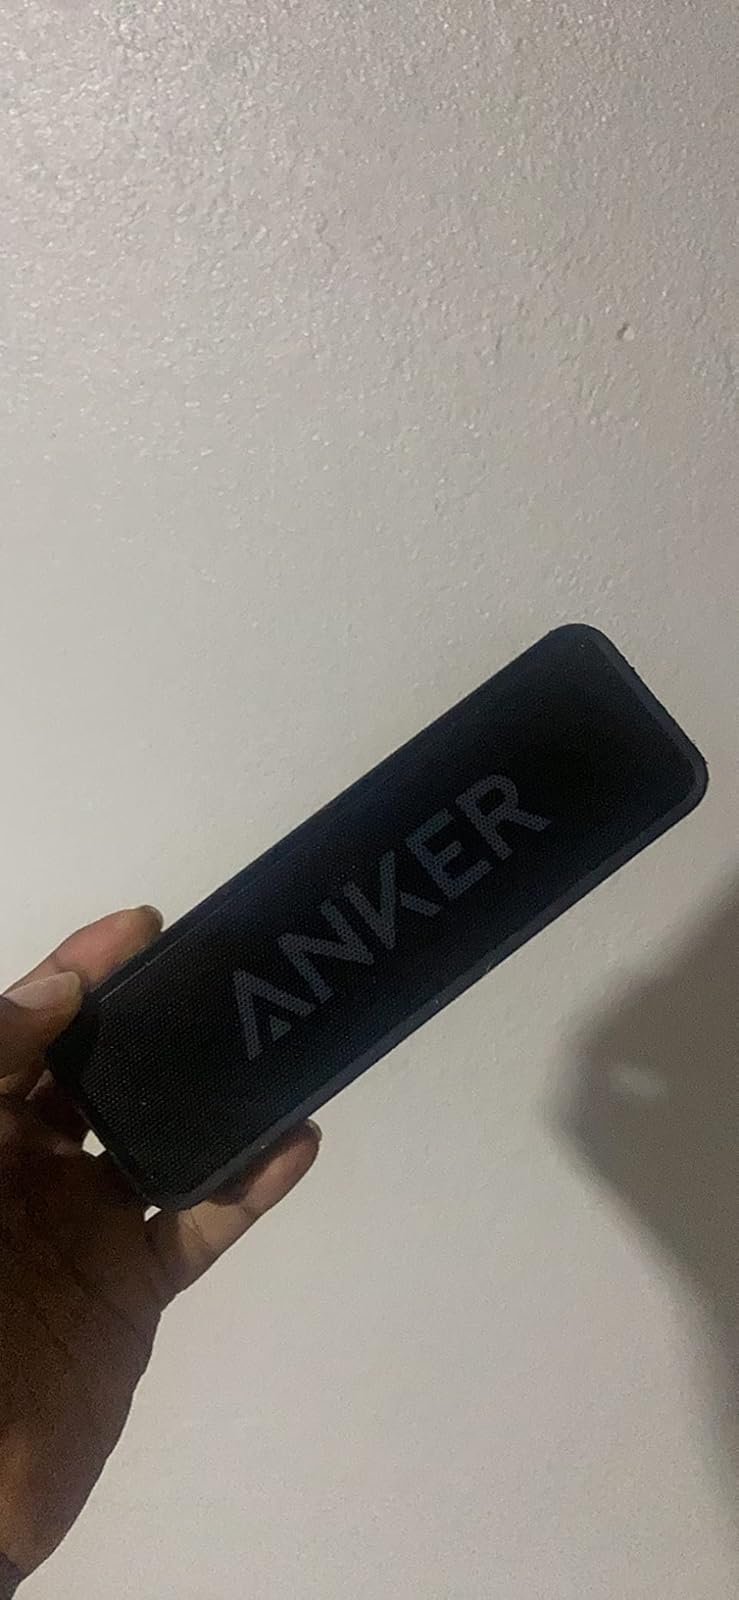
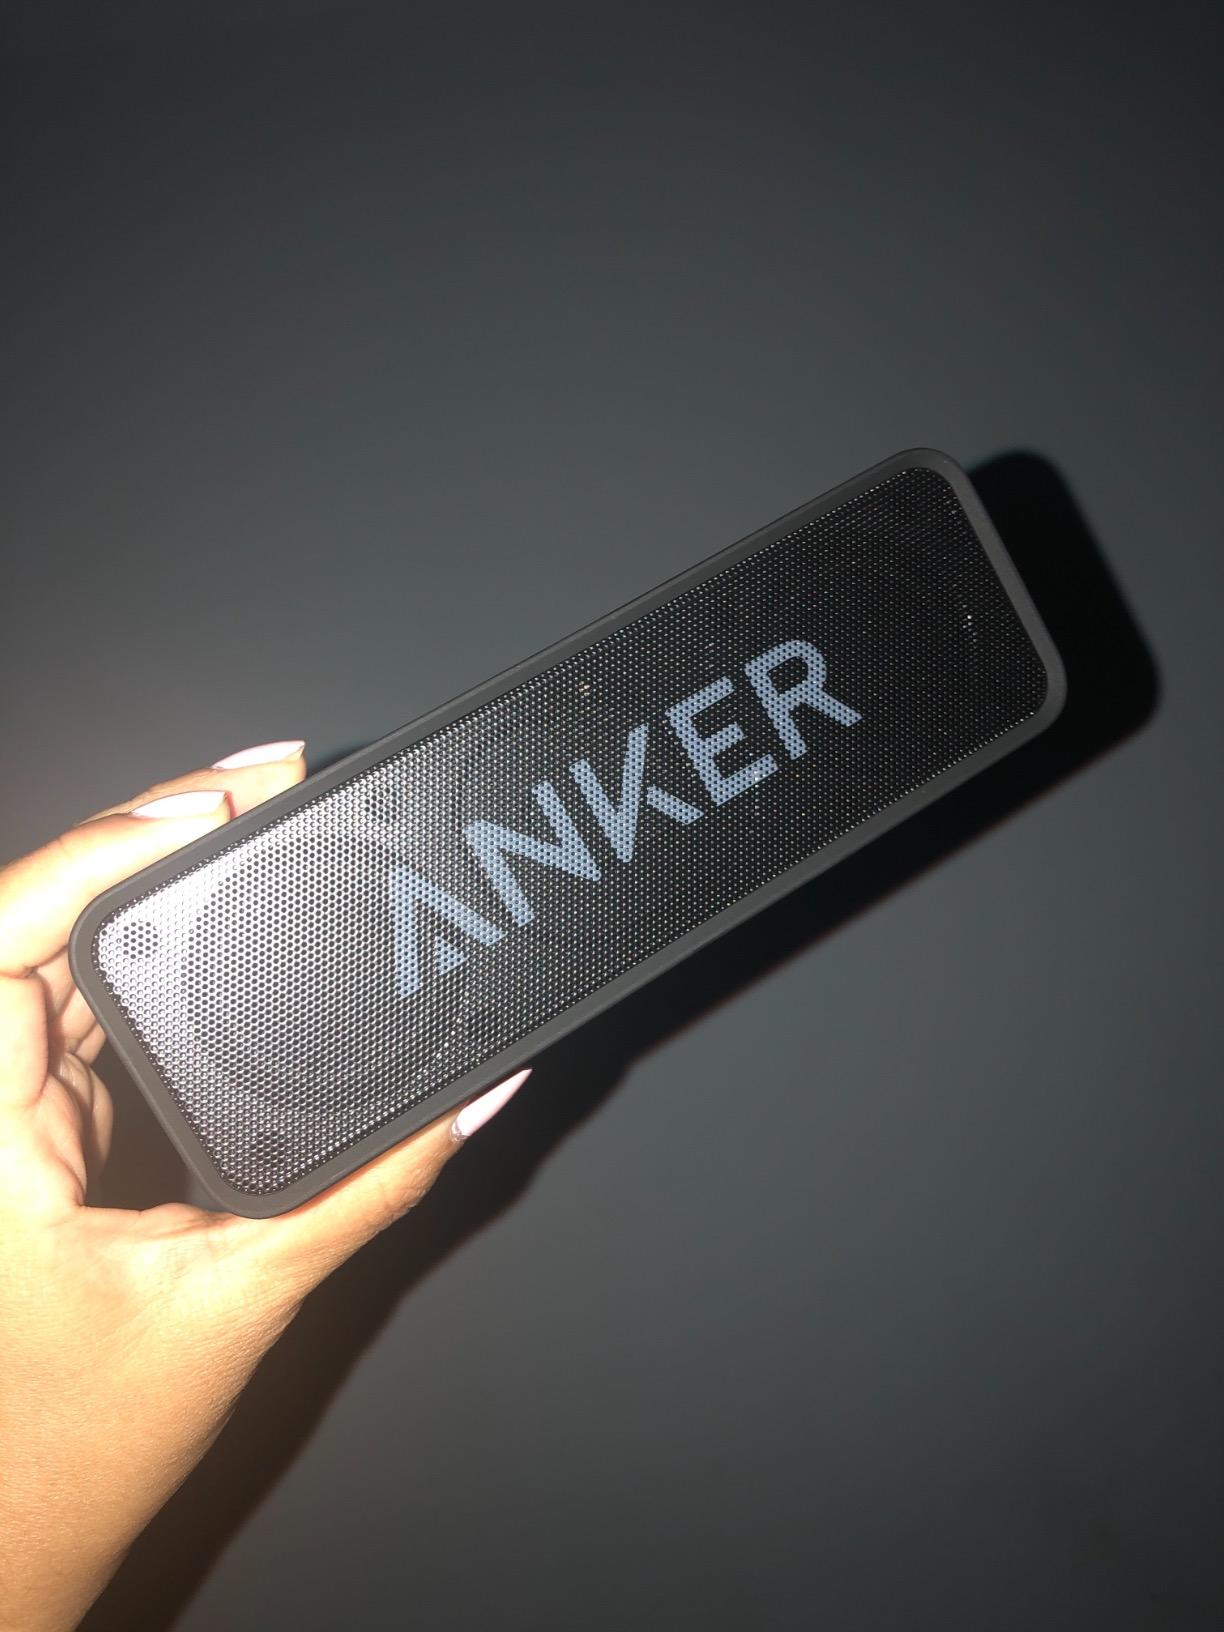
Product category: speaker
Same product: yes